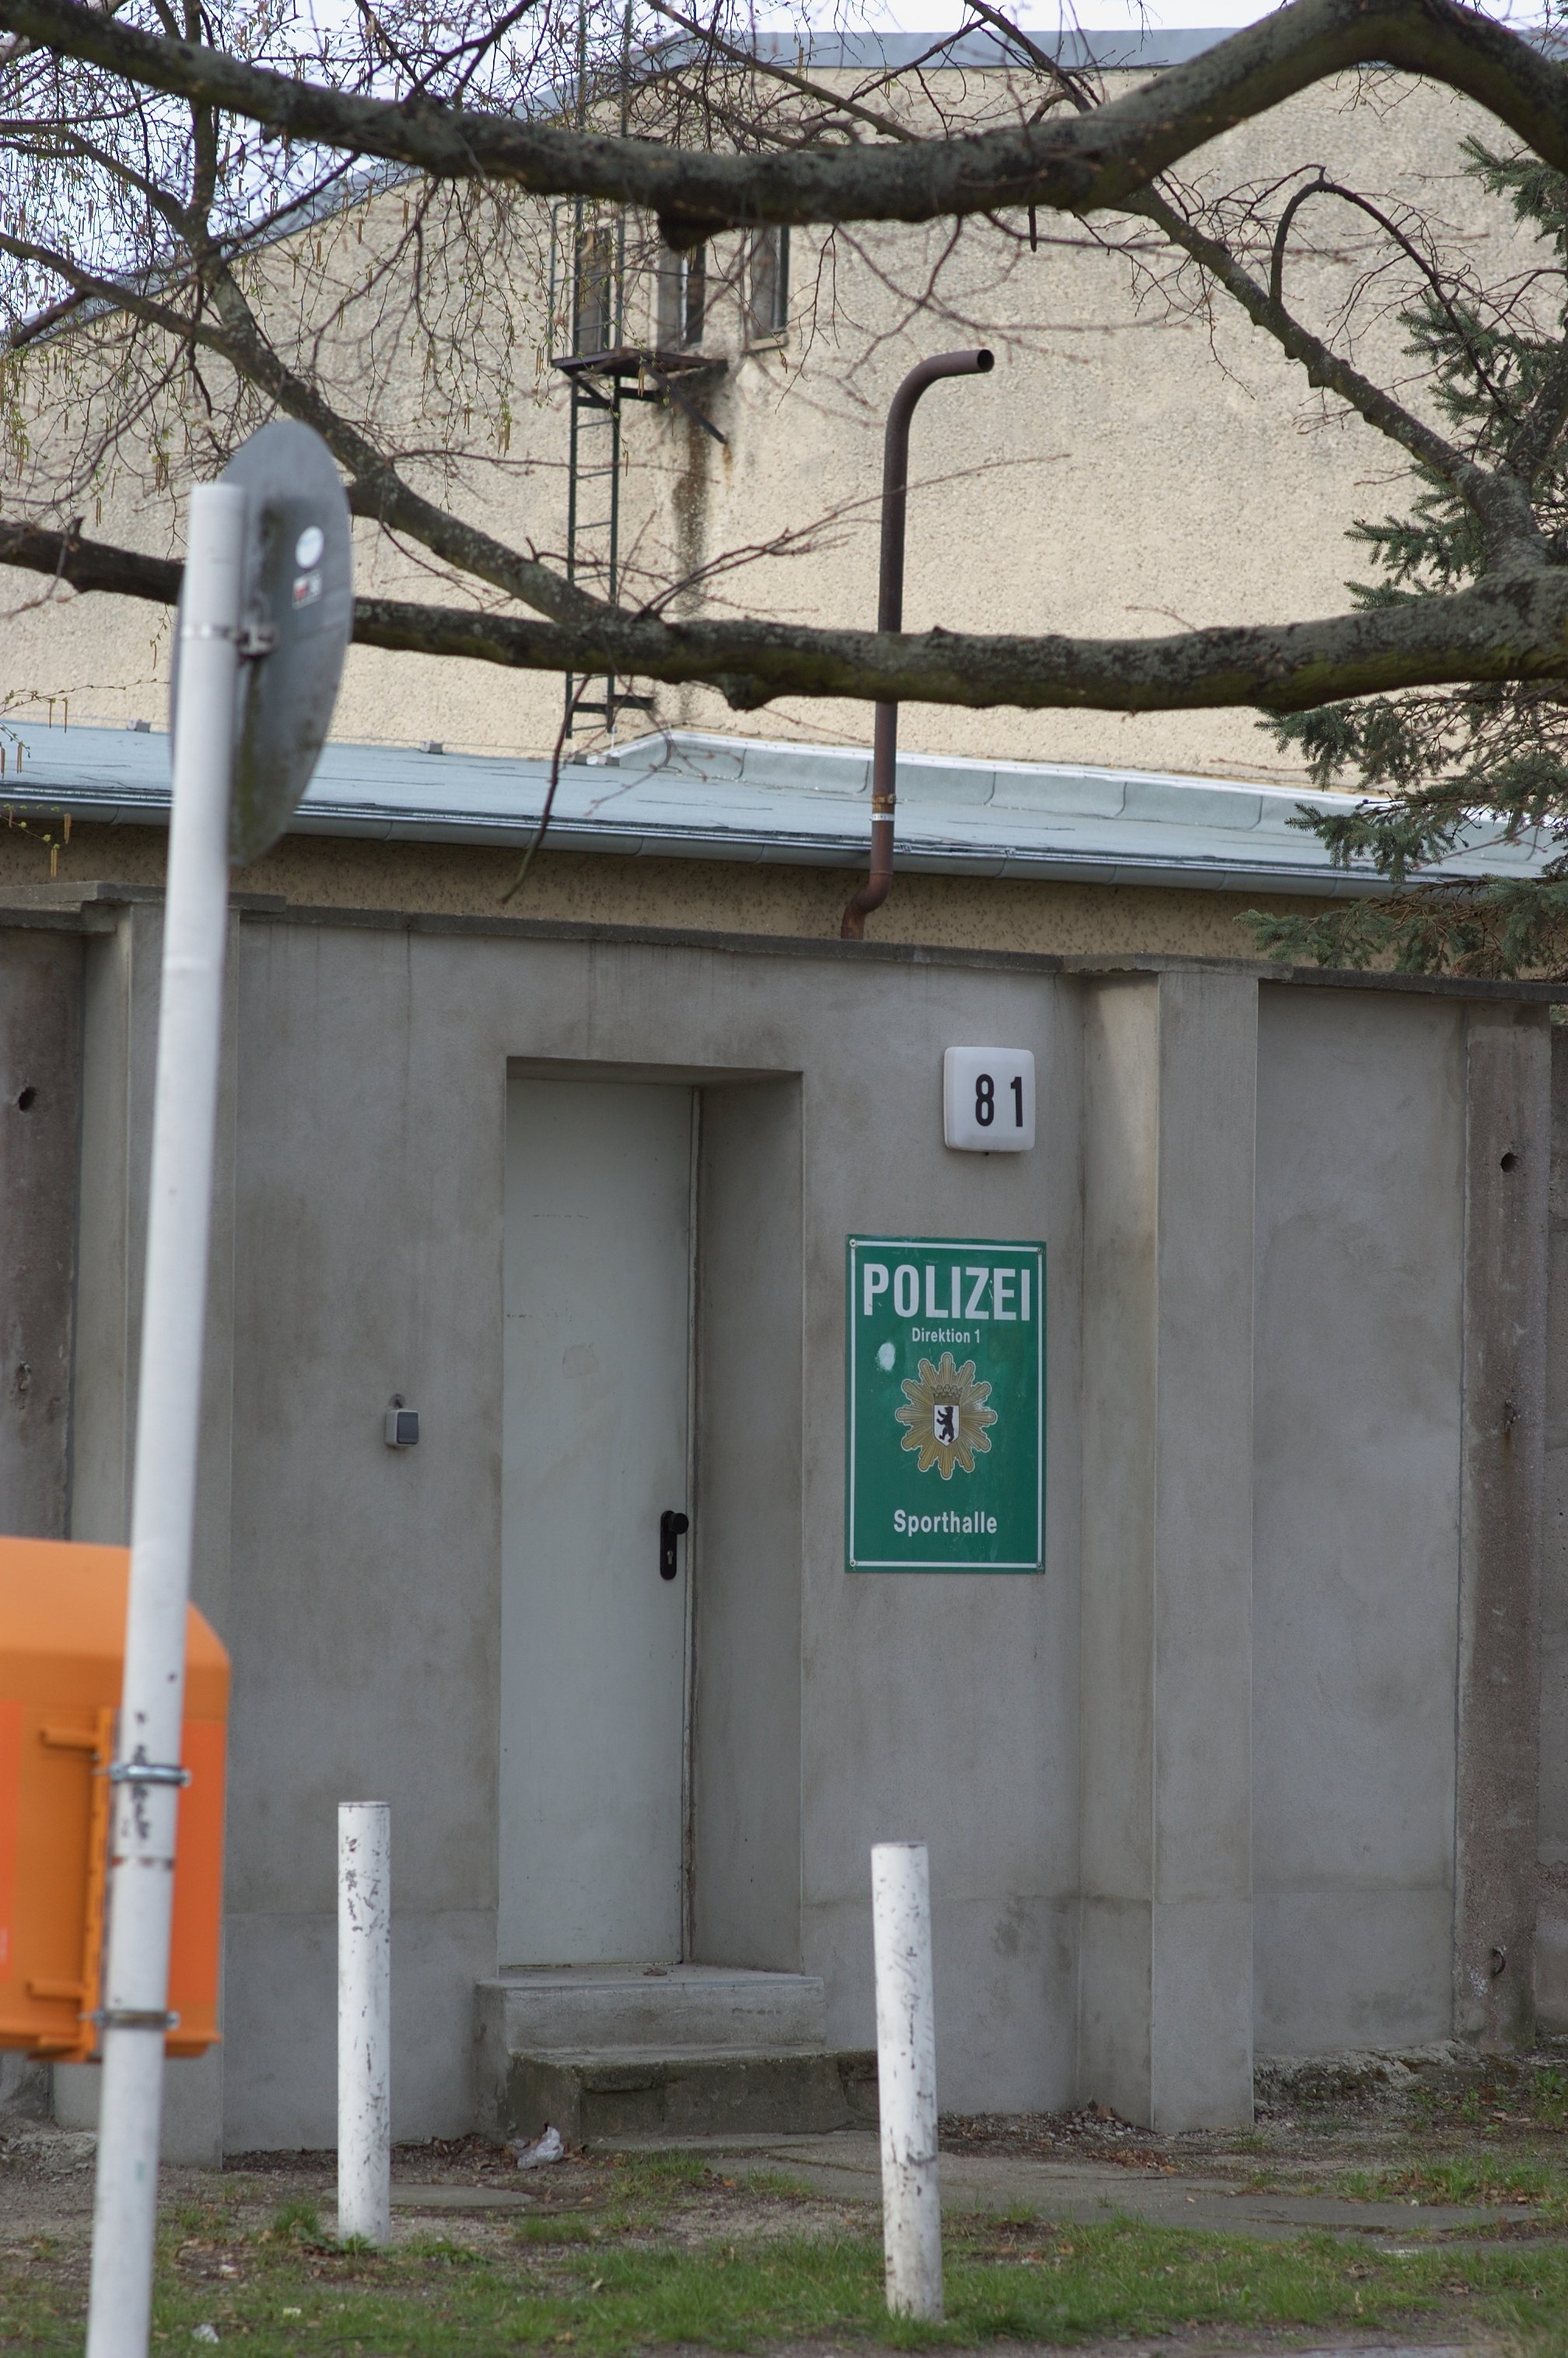
place of worship, rawtherapee, shrine, germany, deutschland, berlin, walimex, samyang, pentax, 85mm, lenstagged, steffenzahn, guessedberlin, gwbsurfer321meins, k100d, justpentax, iamflickr, 85mmf14, walimex85mm, walimexpro8514if